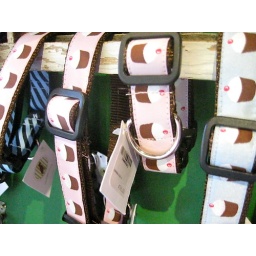
If Clark was a girl dog, I'd dress him in everything cupcake-related.